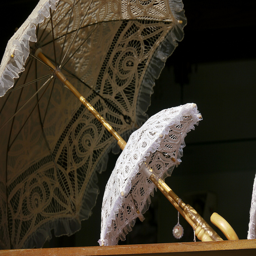
two white umbrellas a tan handle against a black and white background
Large and small decorative lace umbrellas with wooden handles.
Two umbrellas are on the same pole, a small and large one.
Two fancy and ornate umbrellas are depicted in this image.
A decorative umbrella with a smaller umbrella halfway up